Elko Formation

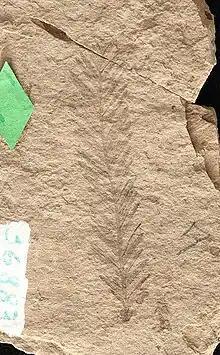
"Metasequoia occidentalis" Elko Formation

The Elko Formation, also known as Elko Shale(s), is an oil shale geologic formation in Elko County, northern Nevada, United States. The deltaic and lacustrine shales and limestones preserve fossils dating back to the Middle Eocene of the Paleogene to Middle Miocene of the Neogene period. The frog genus "Elkobatrachus" and ant species "Pseudocamponotus elkoanus" were named after the formation.